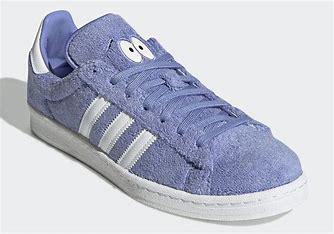
Brand: Adidas
Model: Campus 80S